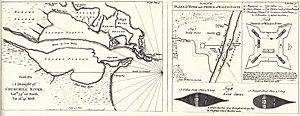
Jean François de Galaup, comte de La Pérouse, né au château du Gô, dans la paroisse de Saint-Julien à deux lieues d'Albi, est un officier de marine et un explorateur français.